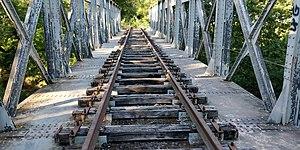
Pont ferroviaire de la ligne Paulhan-Montpellier à Saint-Jean-de-Védas
Saint-Jean-de-Védas est une commune française située dans le département de l'Hérault, en région Occitanie. Limitrophe de Montpellier, la commune fait partie de Montpellier Méditerranée Métropole.